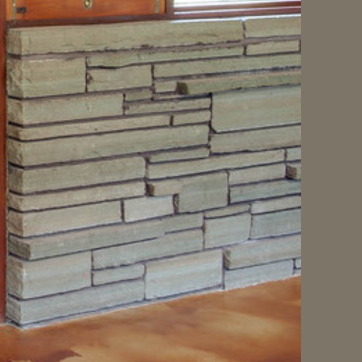
Material: stone